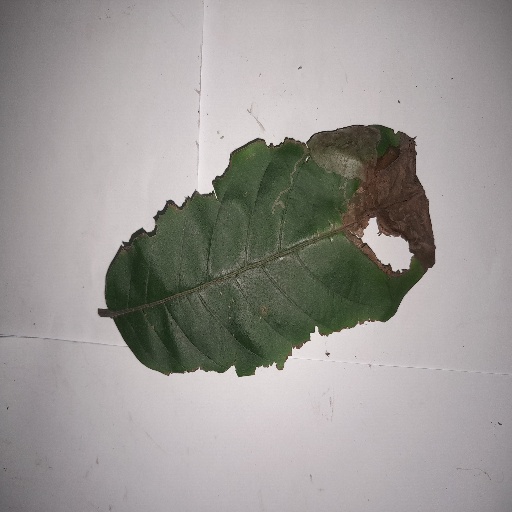
Species: HariTaki
Leaf condition: Bacterial Spot